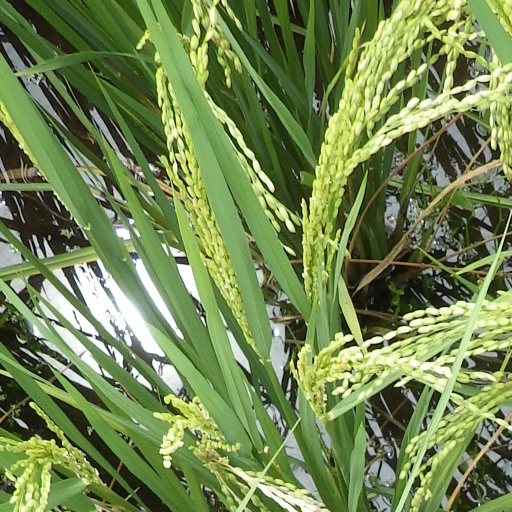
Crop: rice